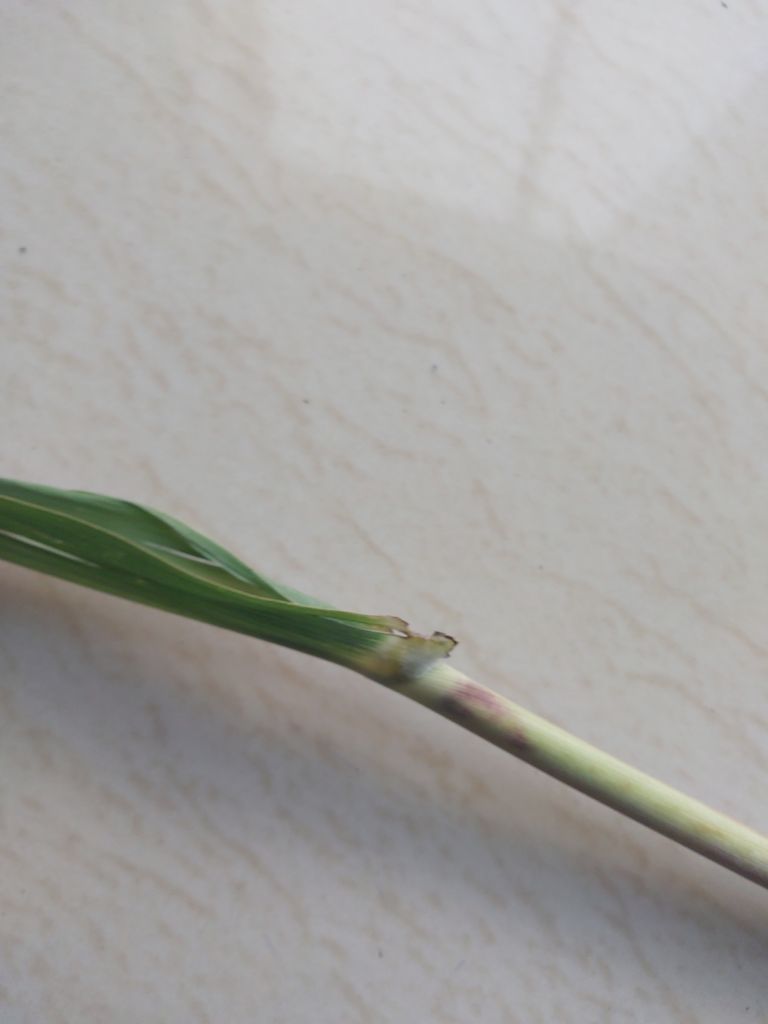
Label: Pokkah Boeng